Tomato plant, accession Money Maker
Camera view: vertical (180 deg); turntable rotation: 90 degrees
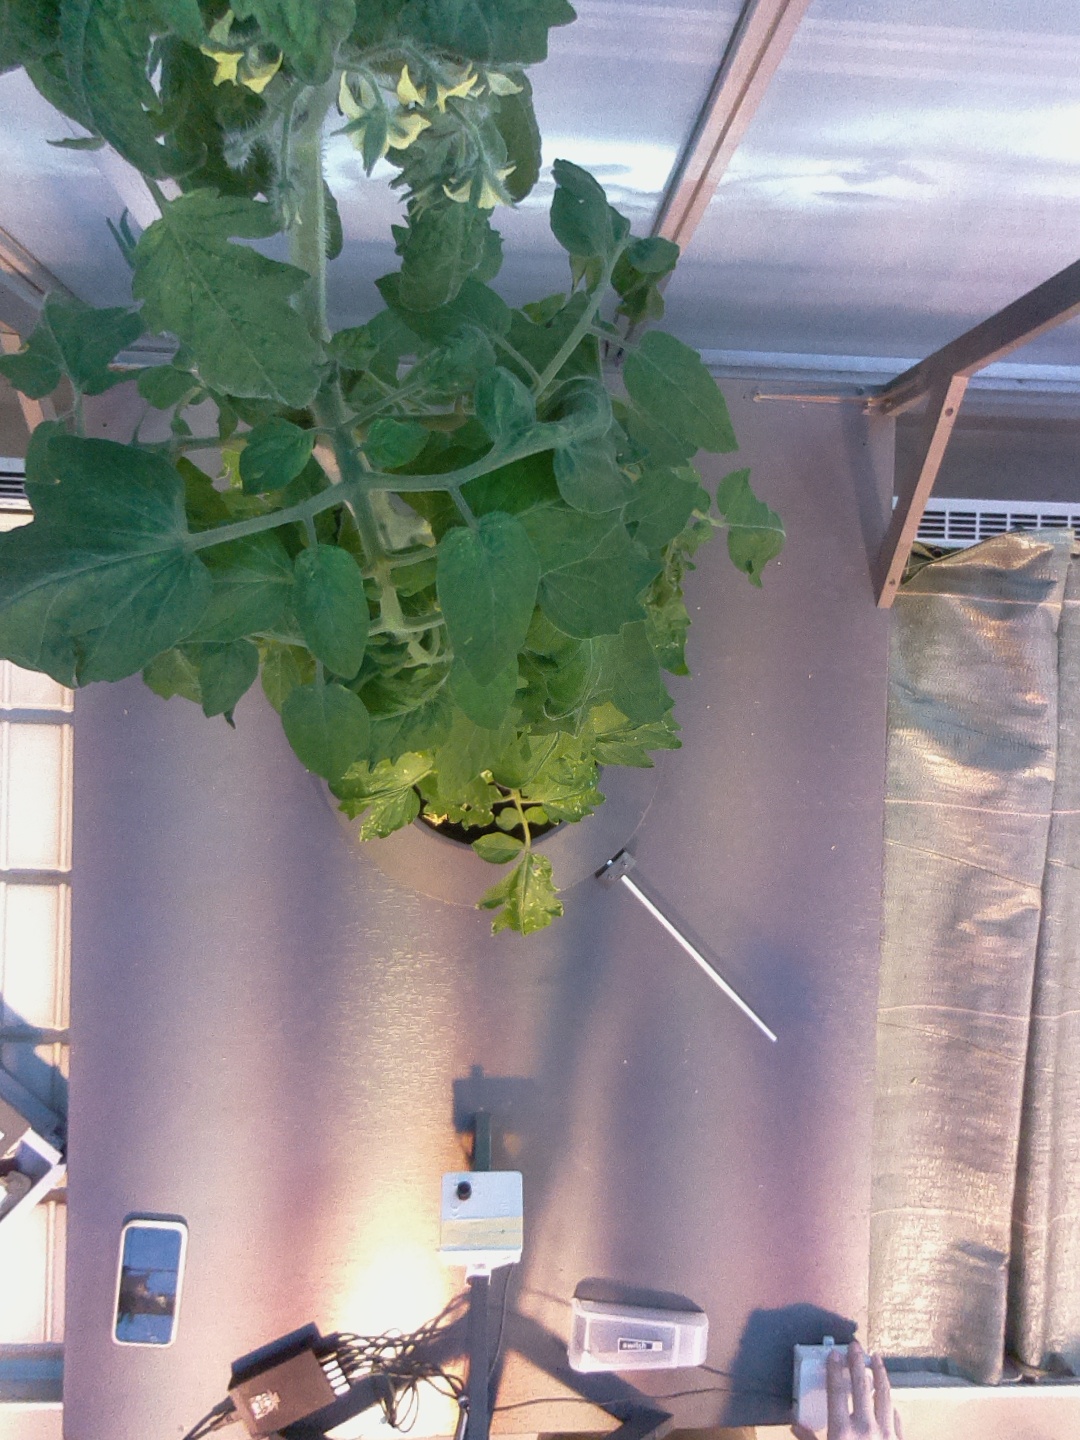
BBCH growth stage 68: Full flowering, 80%-90% of flowers open, more petals falling